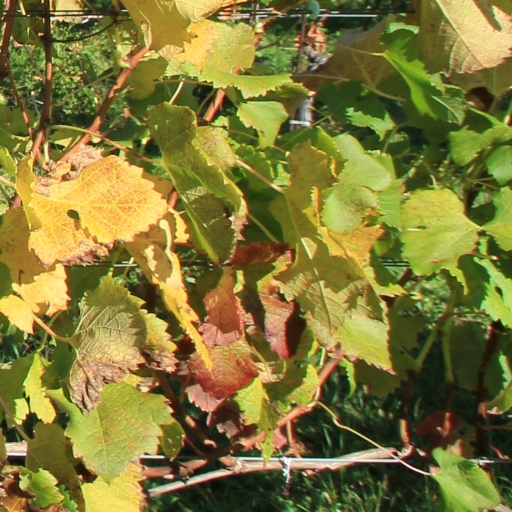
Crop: grape